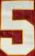
Number: 5